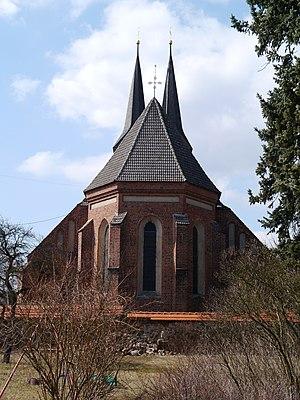
Église St. Nikolai fr:Doberlug-Kirchhain, Brandenburg